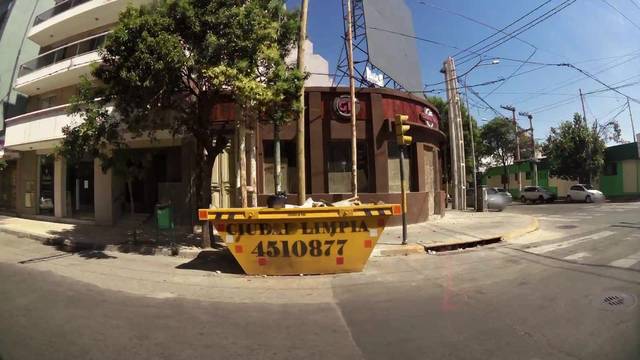
Region: Argentina
Coordinates: -31.413, -64.163